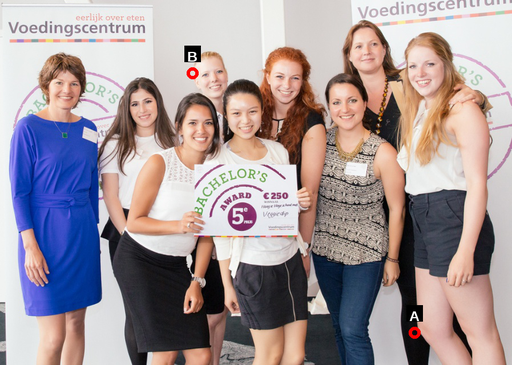
Question: Two points are circled on the image, labeled by A and B beside each circle. Which point is closer to the camera?
Select from the following choices.
(A) A is closer
(B) B is closer
Answer: A